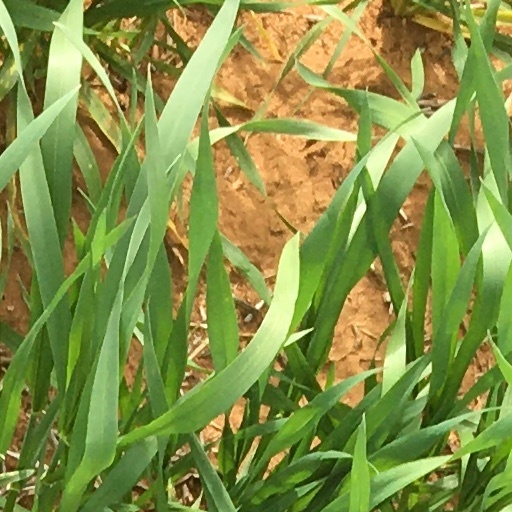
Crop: wheat